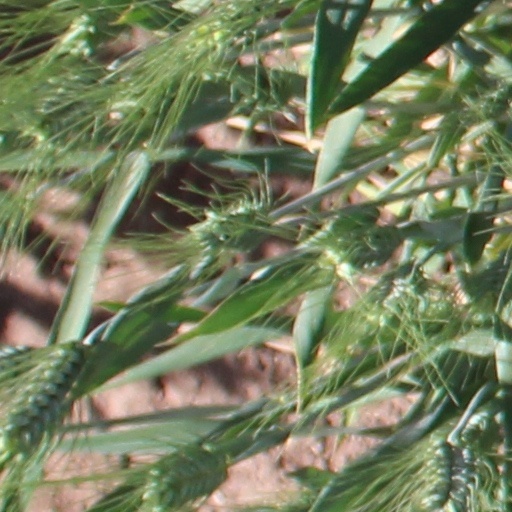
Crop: wheat